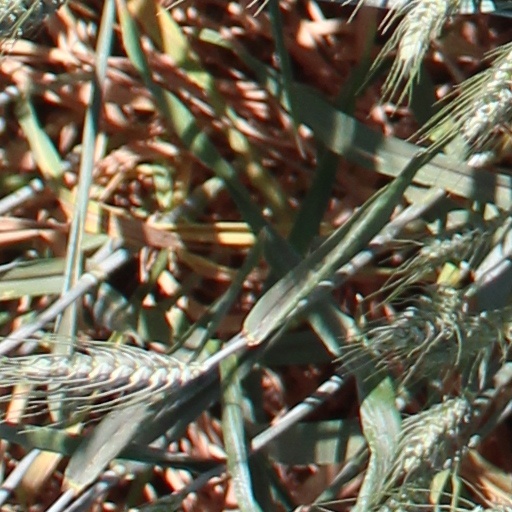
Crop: wheat